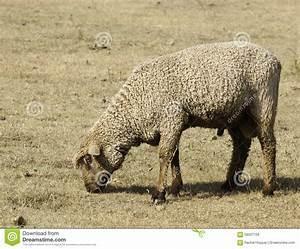
sheep